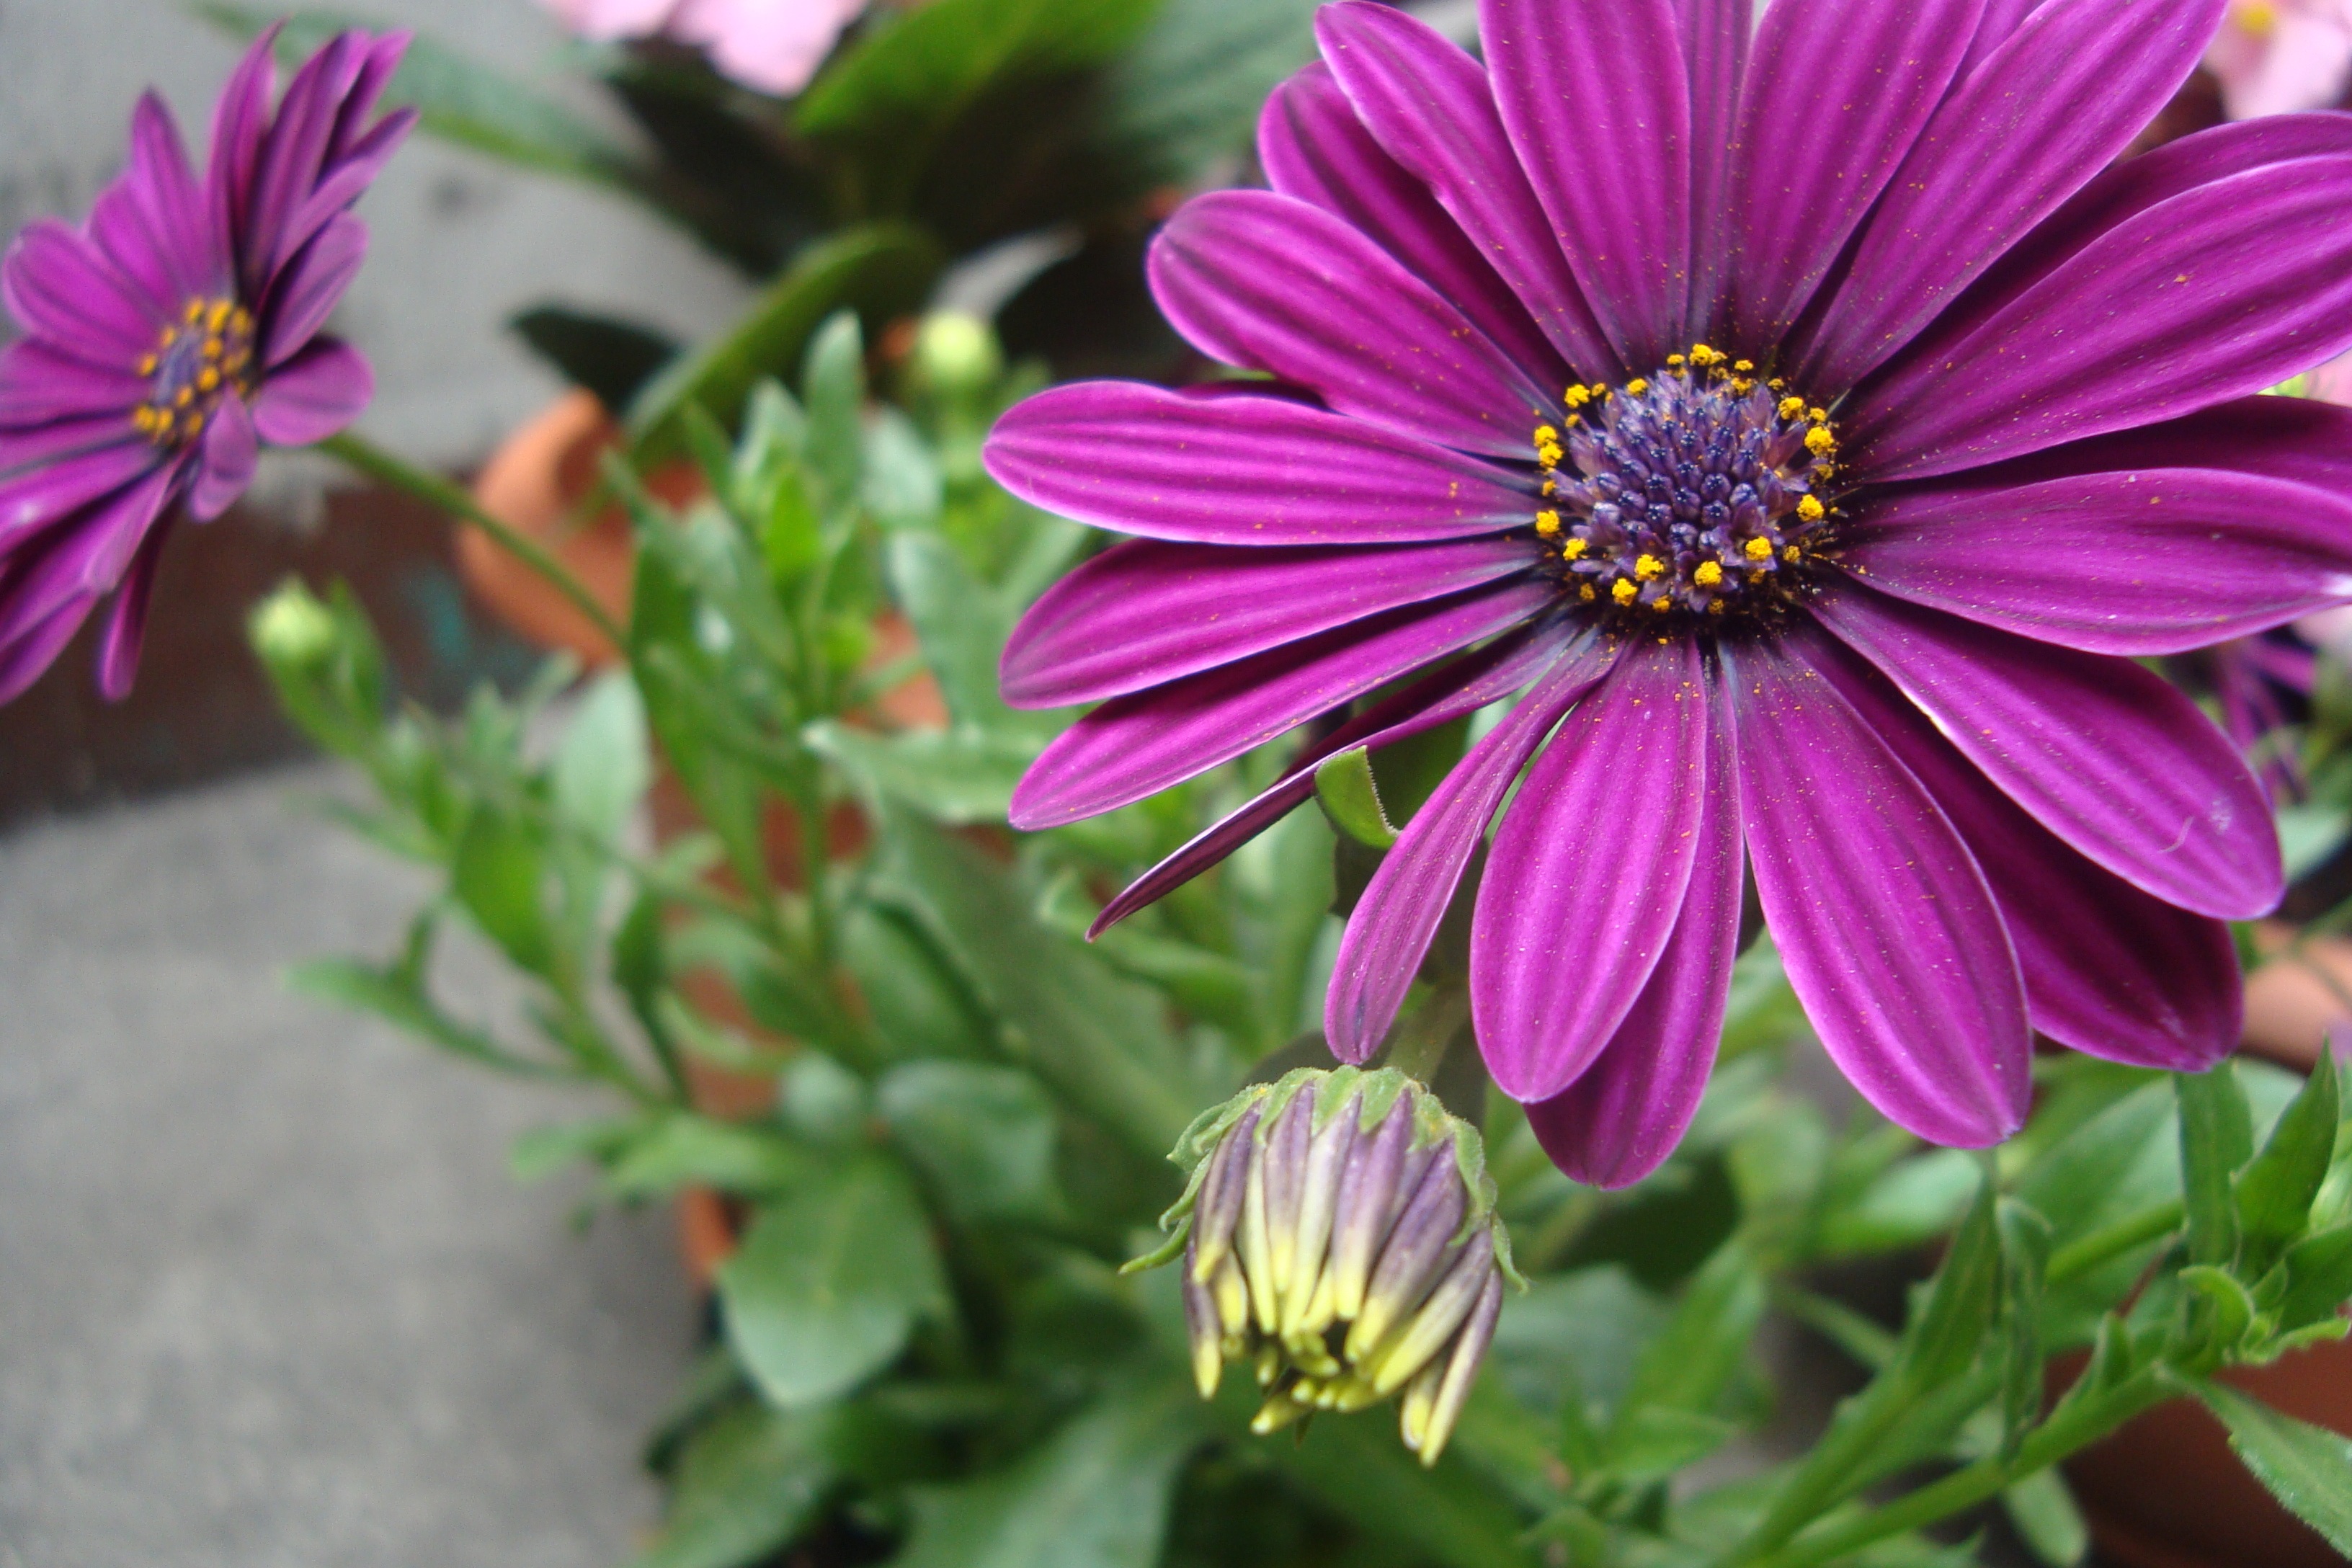
nature, plant, flower, petal, green, garden, flora, leaves, aster, floristry, macro photography, flowering plant, daisy family, annual plant, land plant, marguerite daisy